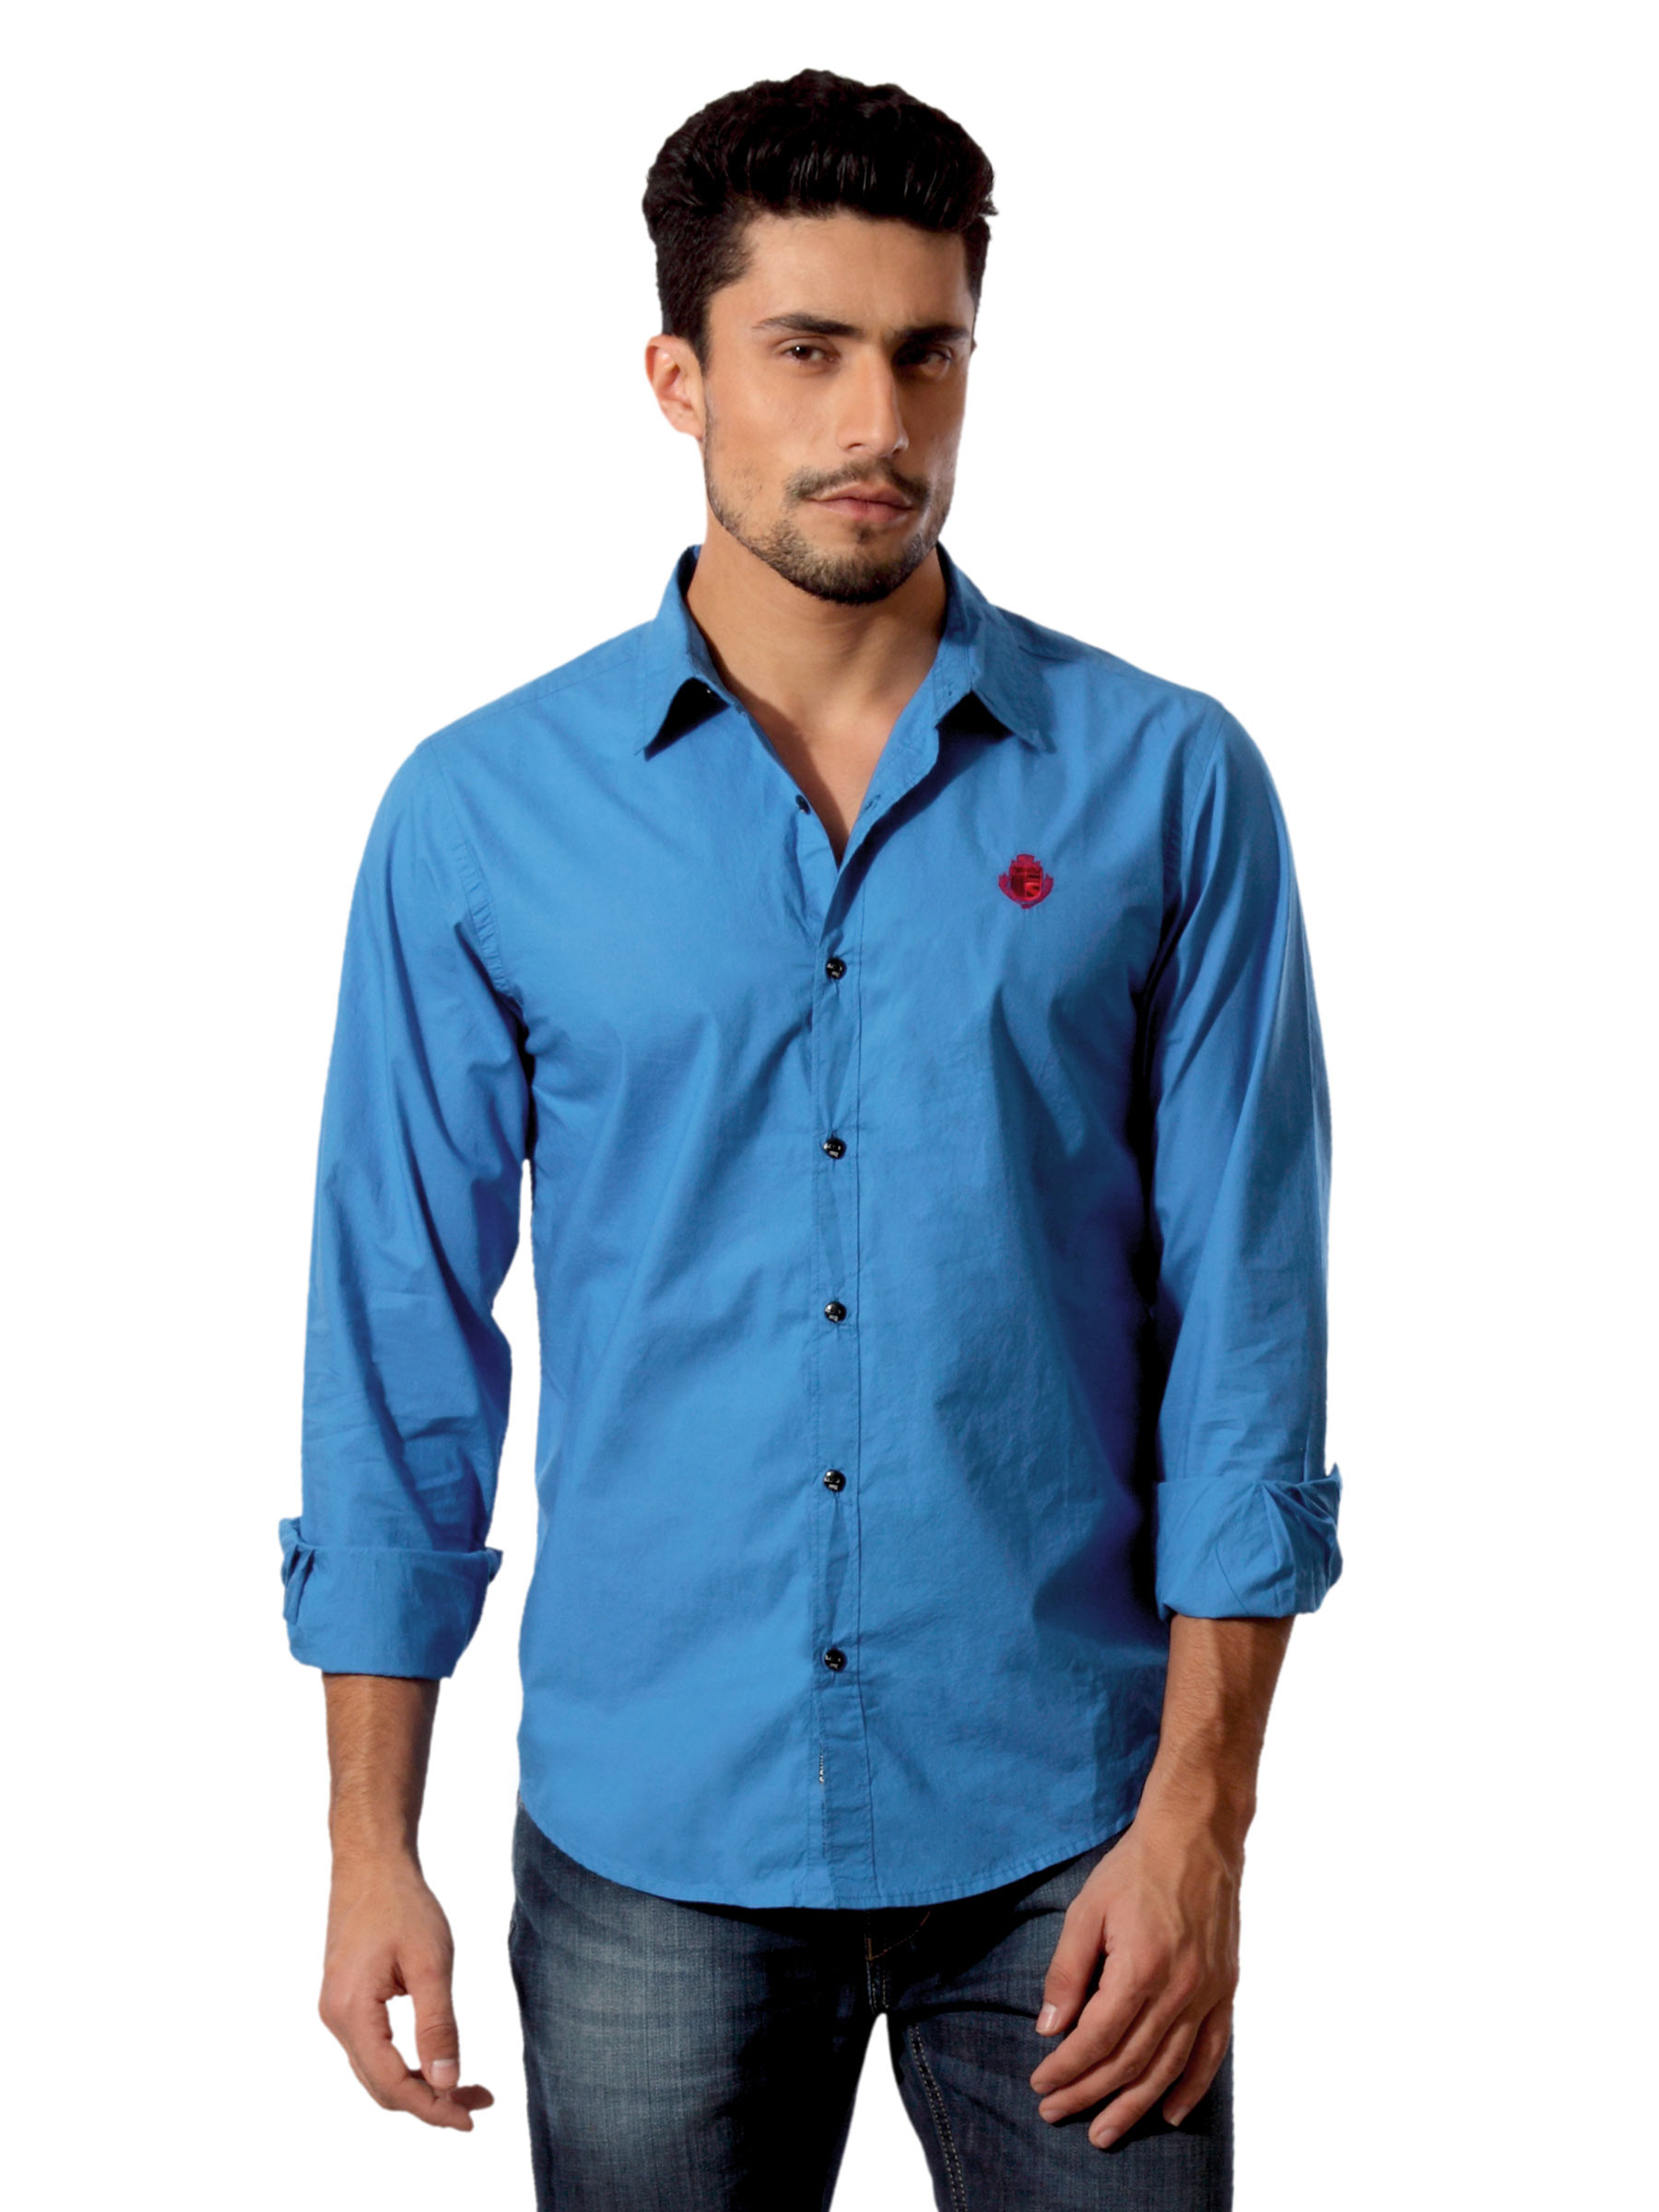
Spykar Men Passion Blue Shirt
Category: Apparel / Topwear / Shirts
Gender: Men
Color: Blue
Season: Winter 2013
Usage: Casual